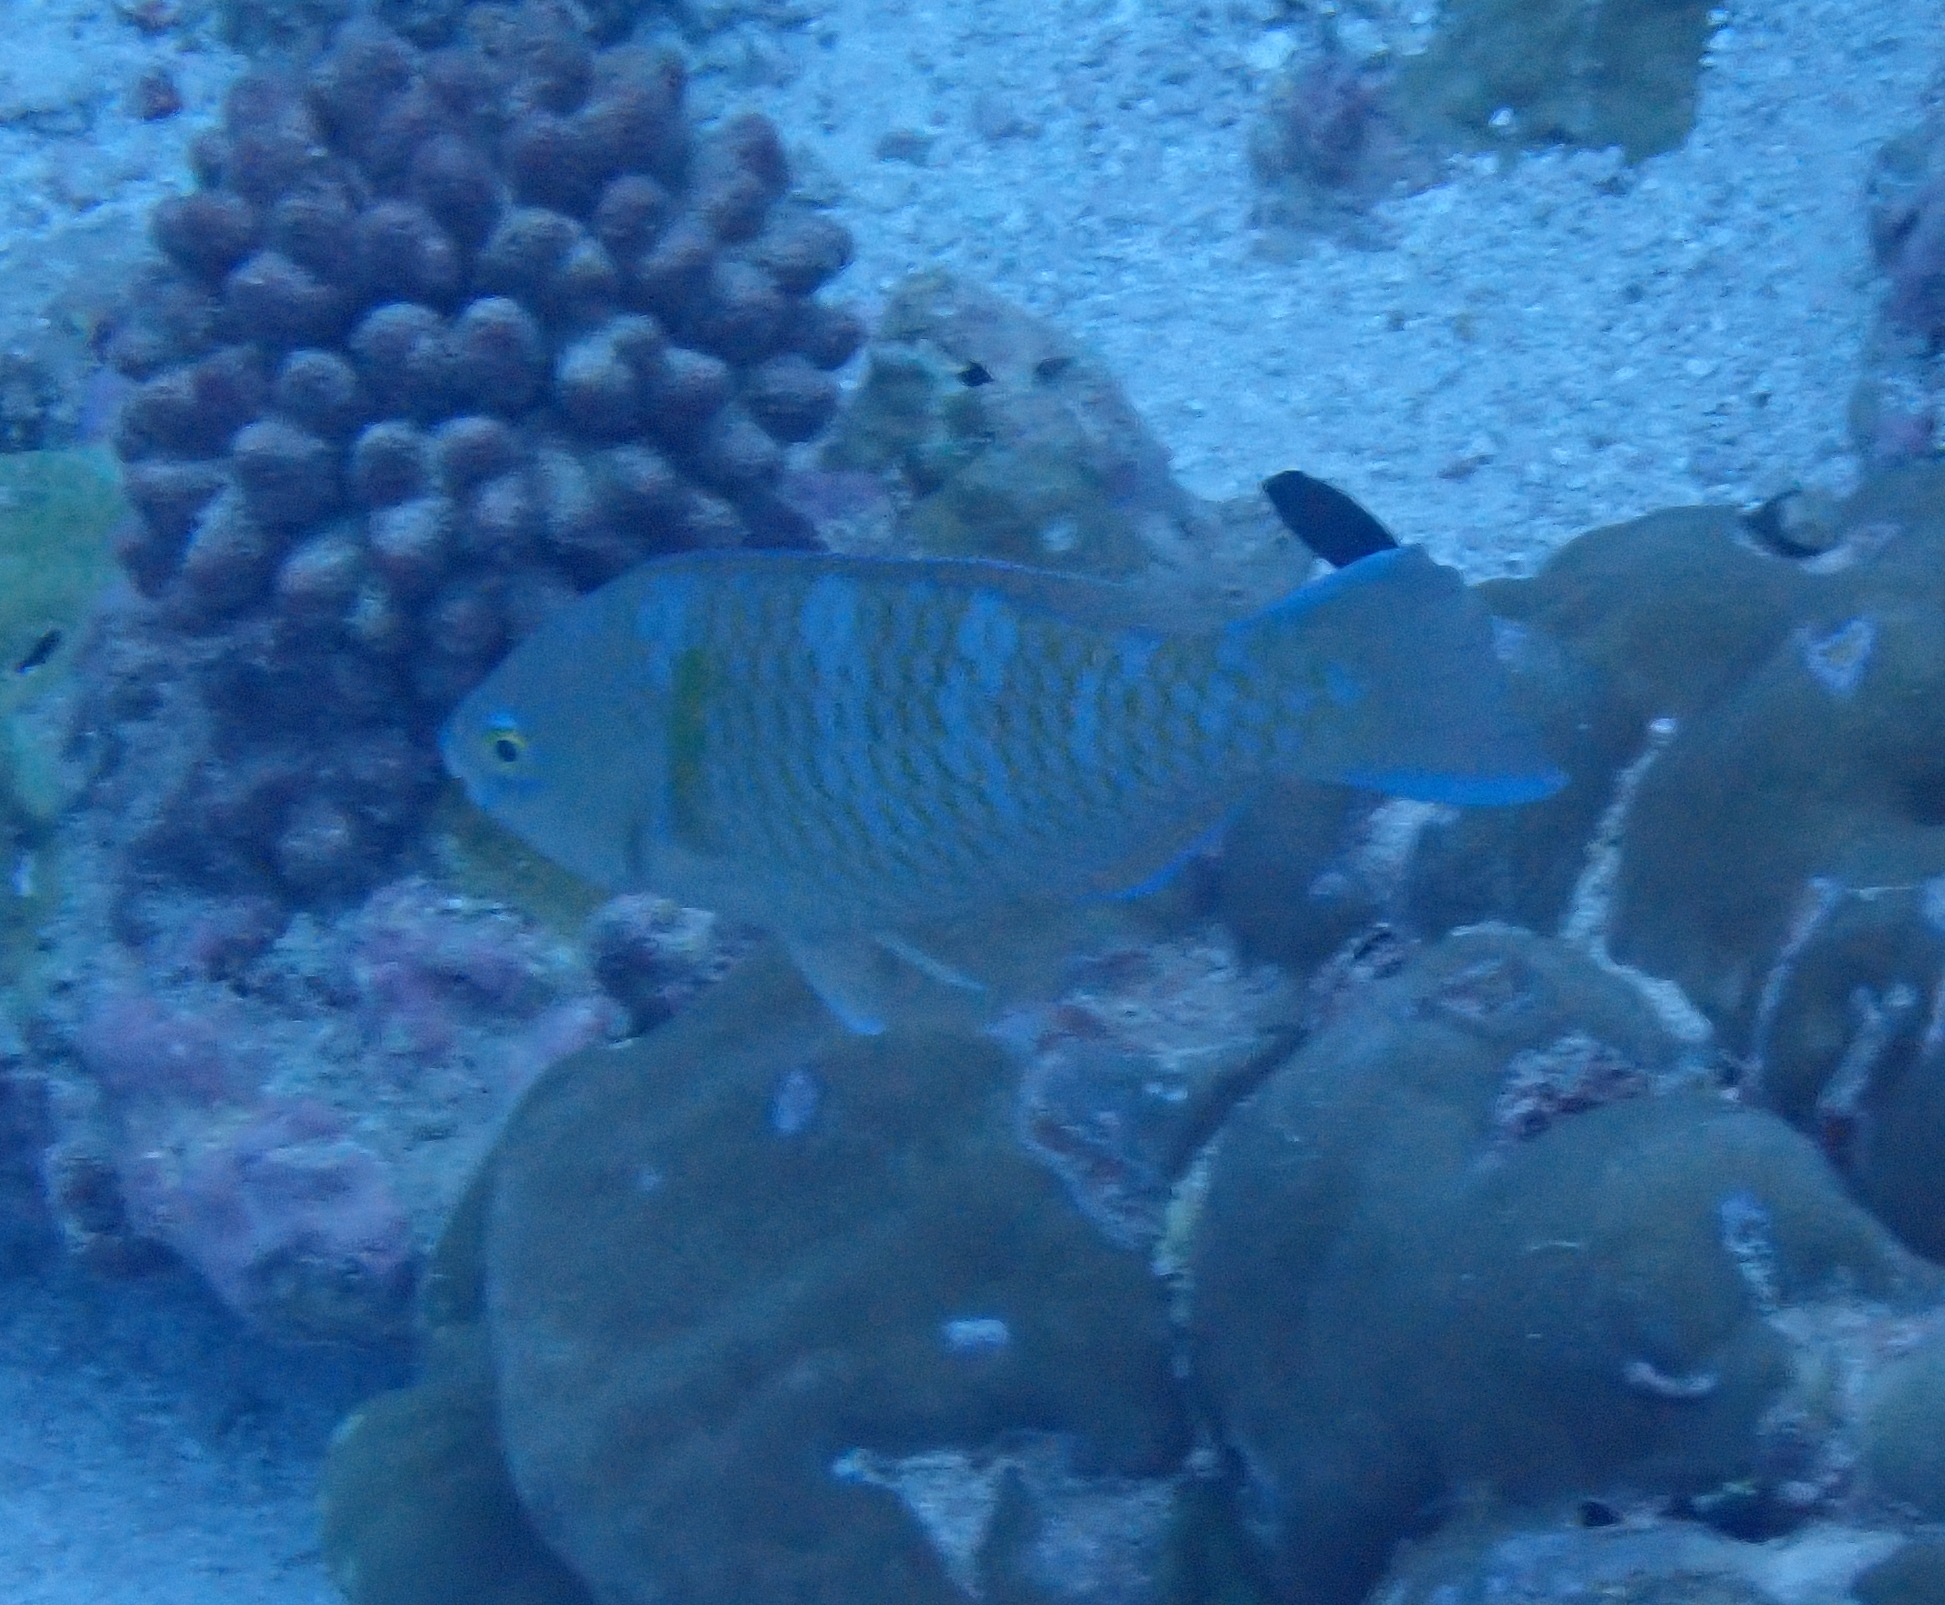
Scarus ghobban (Blue-barred Parrotfish)